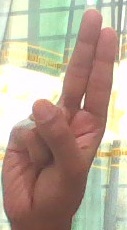
ASL sign: U